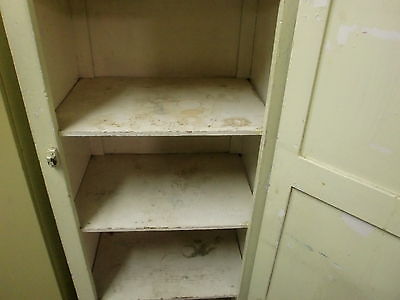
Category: cabinet